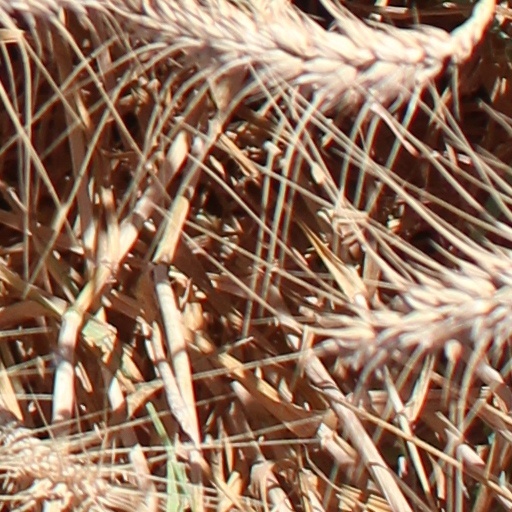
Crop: wheat